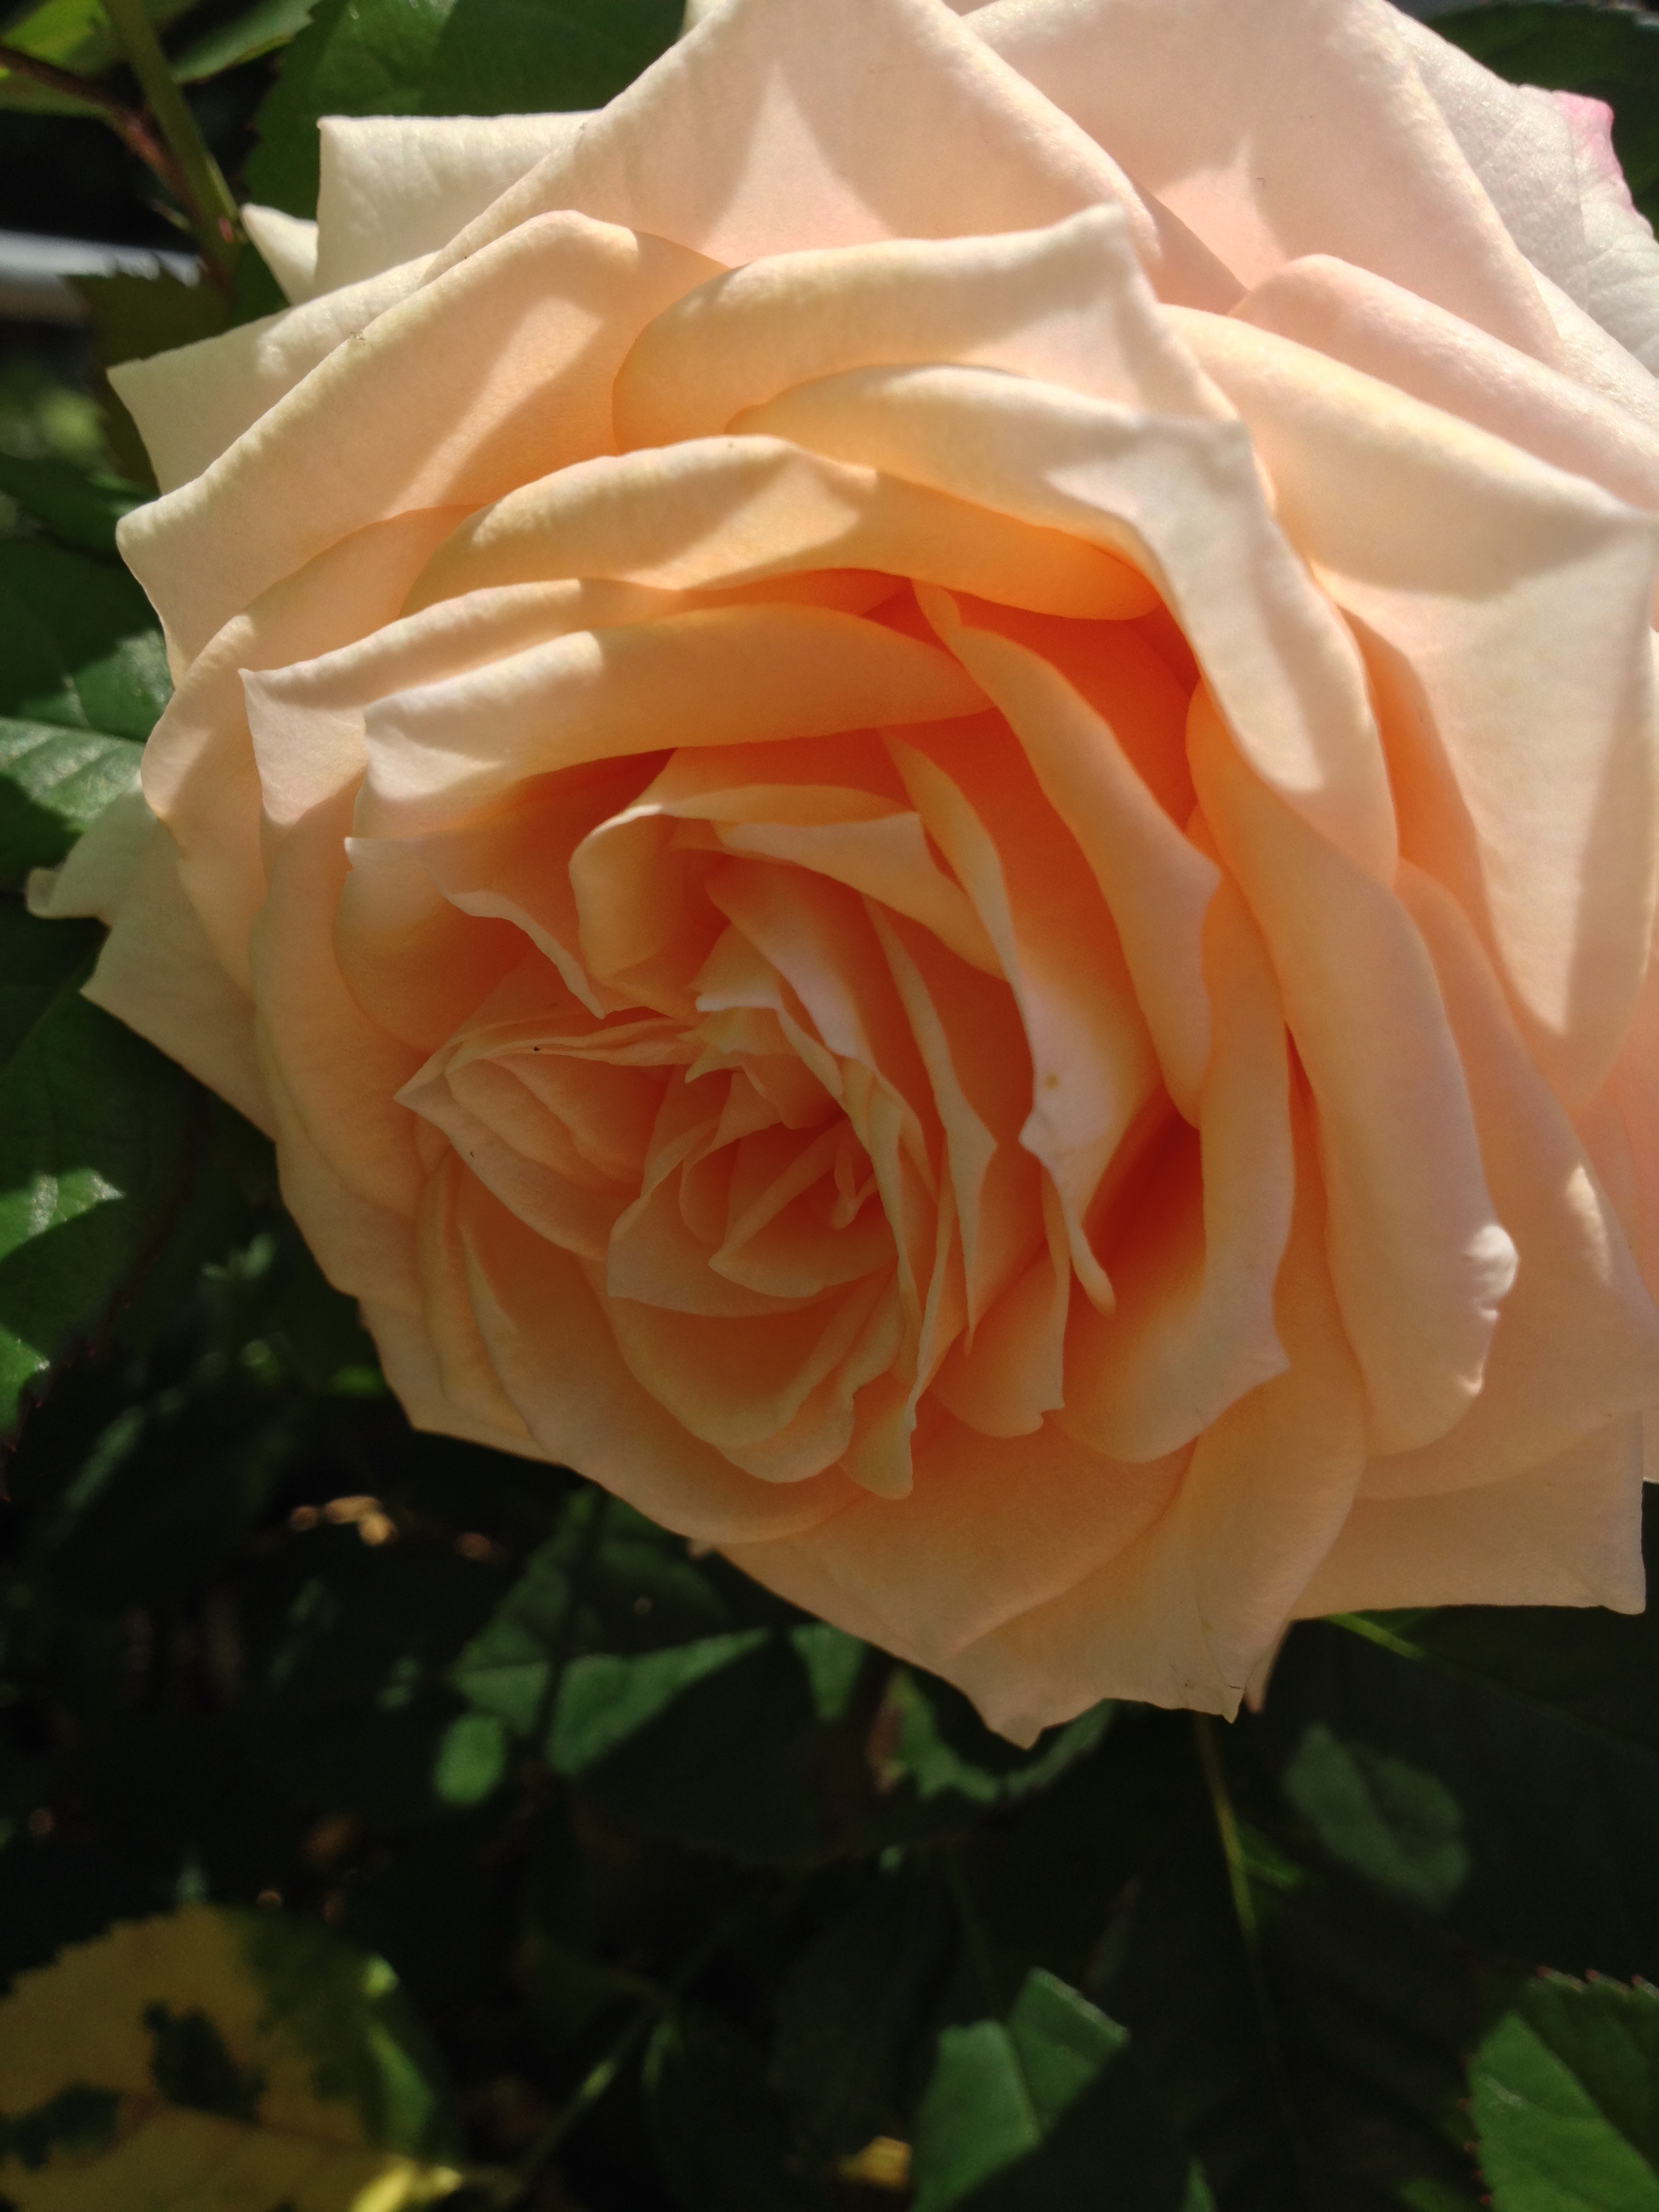
nature, plant, flower, petal, rose, garden, floribunda, flowering plant, garden roses, rose family, land plant, rosa centifolia, rose order